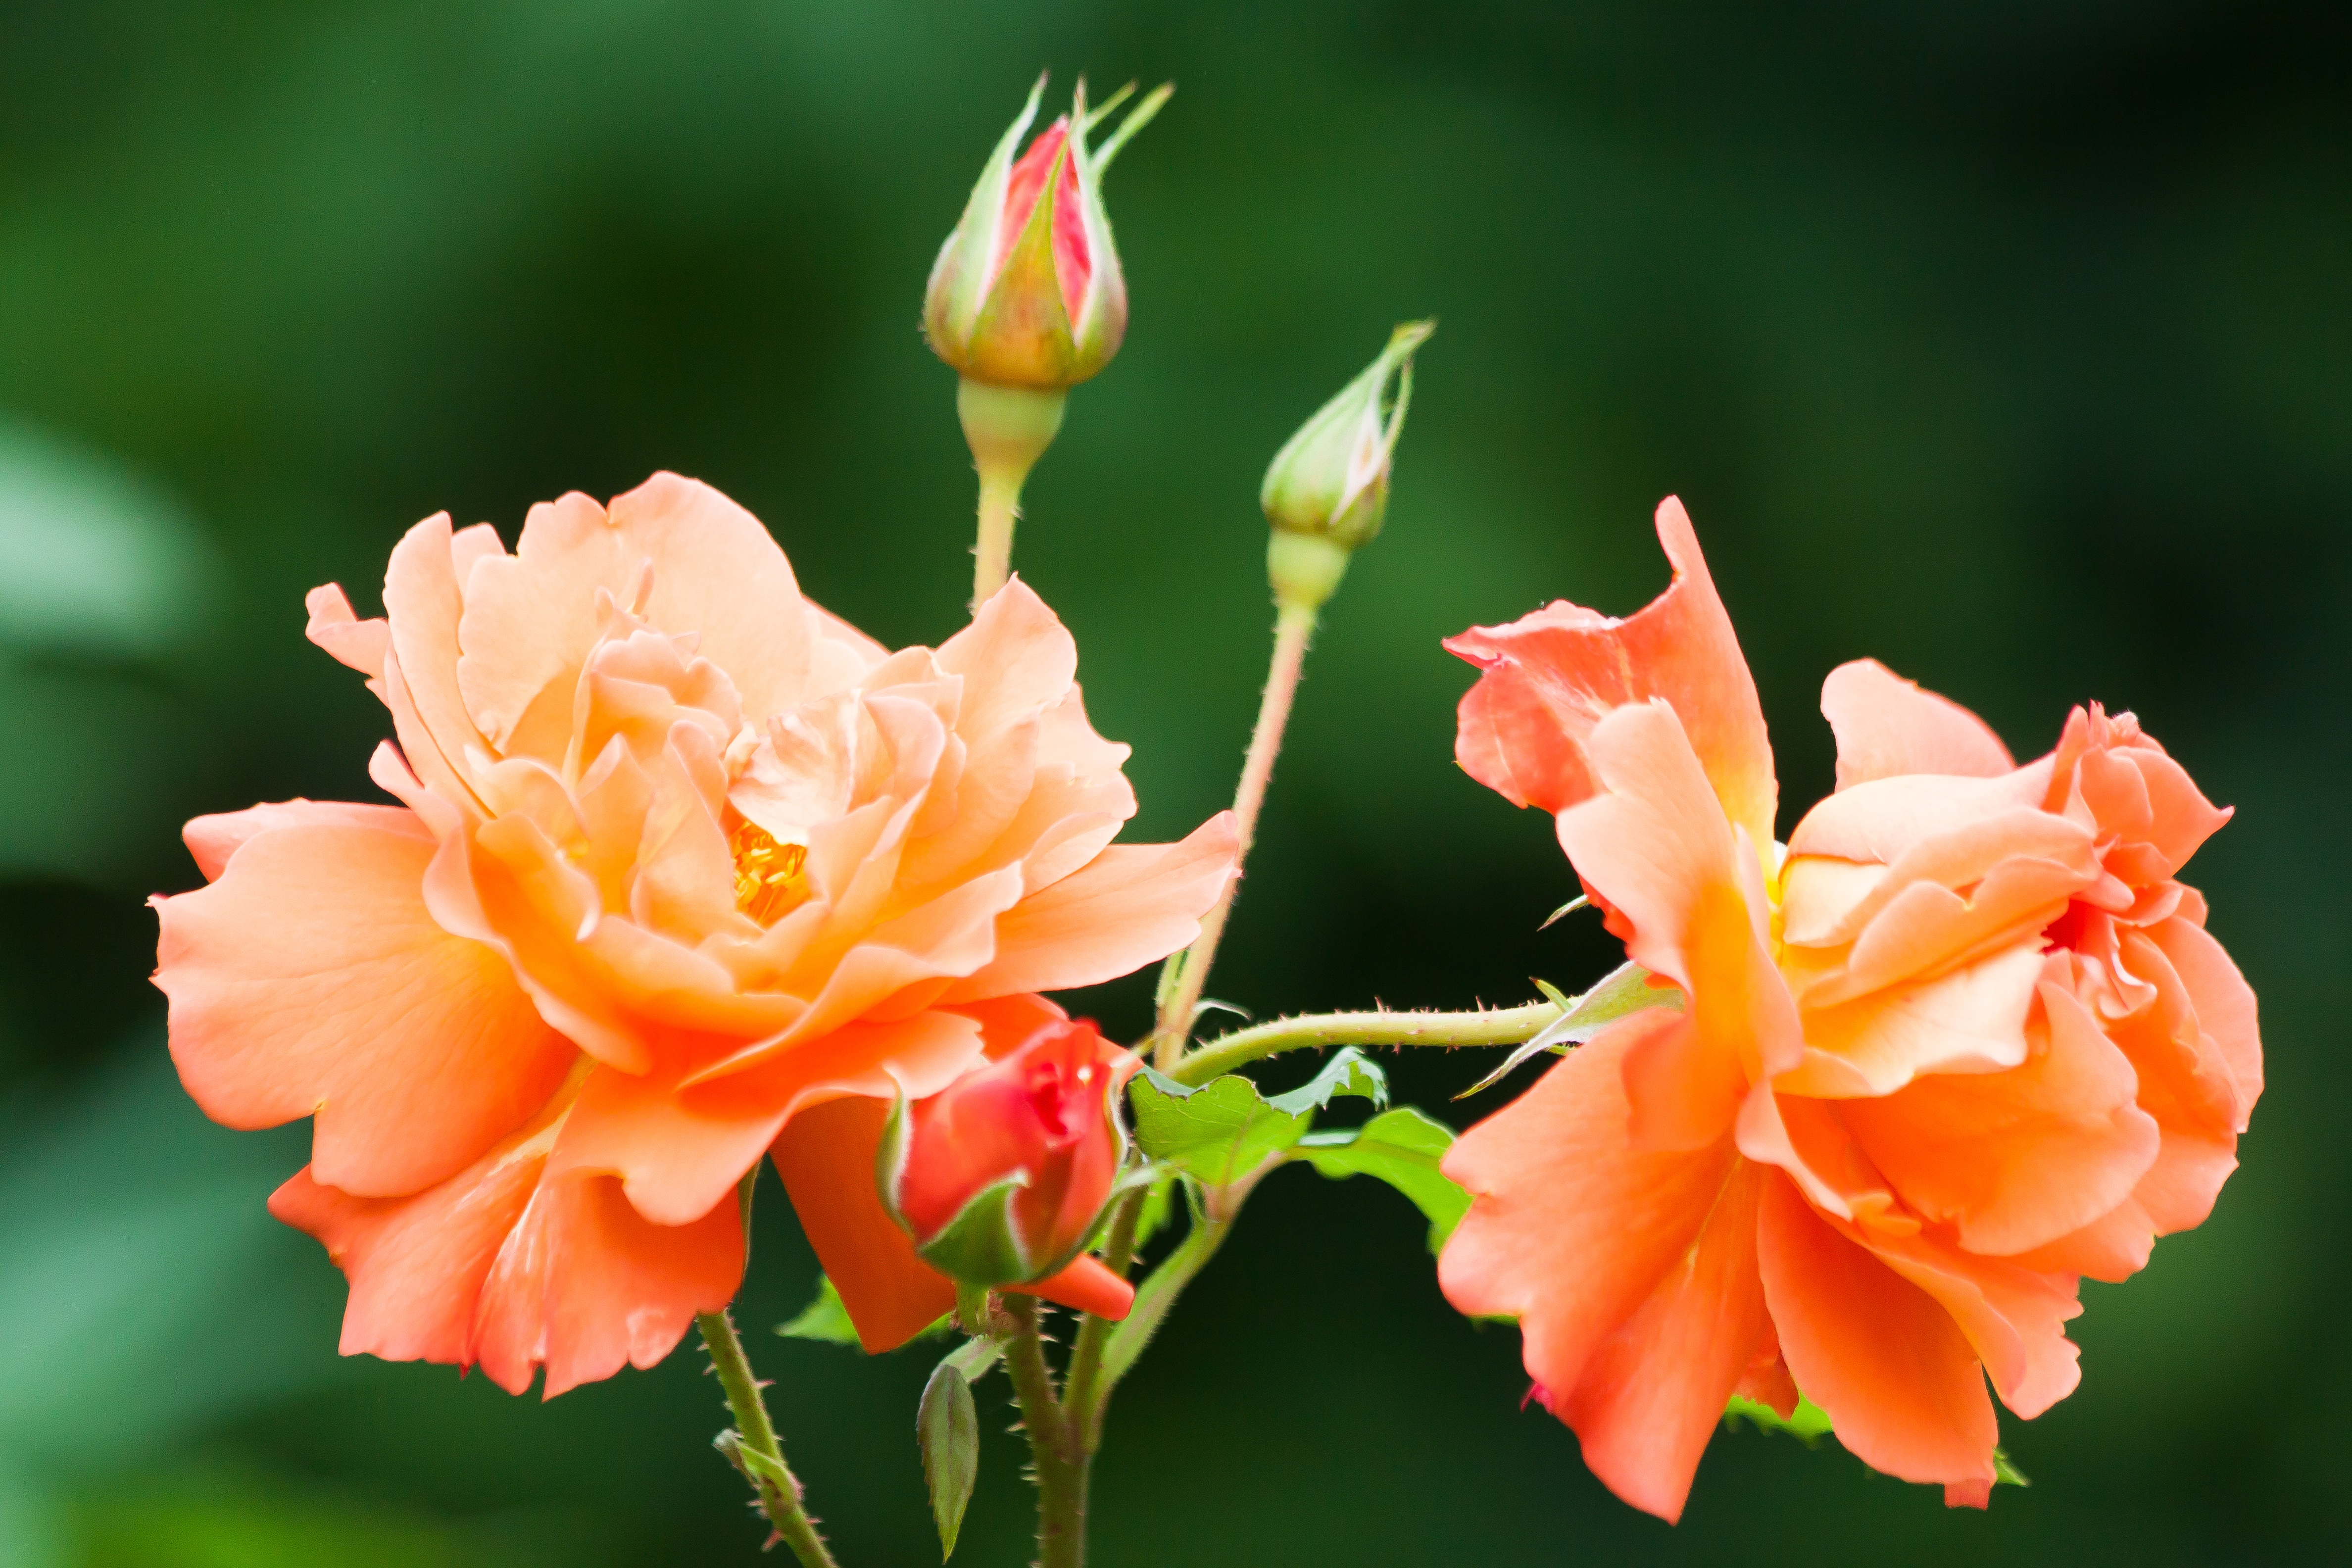
blossom, plant, flower, petal, bloom, summer, rose, orange, botany, yellow, pink, flora, variety, shrub, beauty, salmon, floribunda, fragrance, macro photography, flowering plant, garden roses, english rose, rose family, rose breeding, plant stem, land plant